Manhattan Regional Airport

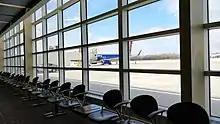
Sun Country 737-800 at Gate 2 for a Big 12 athletics charter

The first scheduled airline at Manhattan was Continental Airlines, which began Douglas DC-3 flights in April 1953. Manhattan was added as a stop on a route between Denver and Kansas City, a route that made a total of ten stops at smaller cities throughout Colorado and Kansas. Continental pulled out in 1961, replaced by Central Airlines.